David (Michelangelo)

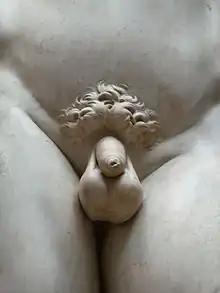
The presence of a foreskin on "David" penis, though at odds with the Judaic practice of circumcision, is in keeping with the conventions of Renaissance art.

In 2006, Borri and Grazini, using historical analysis and a finite element model of the "David", identified the probable cause of the cracks in its legs as a slight forward inclination of the statue that developed after the flood of 1844 in Florence. The statue being located outdoors in front of the Palazzo della Signoria (Palazzo Vecchio) from 1504 to 1873, this inclination likely occurred because of the "uneven subsidence and rotation of the statue's foundations". Further damage occurred with the additional weight placed on the statue when, in 1847, Clemente Papi made a plaster mould composed of more than 1,500 separate segments, some weighing as much as 680 kg. The sculpture was also inclined on other occasions, such as when it was moved in 1873 to its placement in the Galleria dell'Accademia, after which the tilt was corrected. Ultrasonic crack assessment tests carried out by Pascale and Lolli in 2014 determined that cracks in the "broncone", the tree trunk against which the "David"'s right leg rests, are the most worrisome of those in the statue. The left ankle and the area where the left heel and the base are attached also show cracks of critical concern.